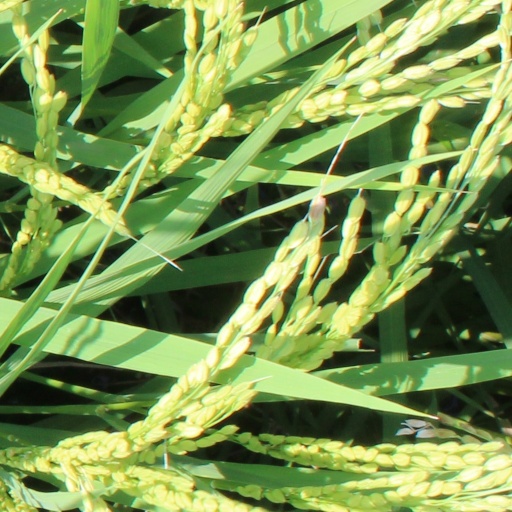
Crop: rice